Amaan Stadium

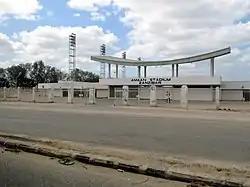

Amaan Stadium (also spelled Amani) is a stadium in Zanzibar, Tanzania. The stadium holds 15,000 people.